Meckenheim, Rhineland-Palatinate

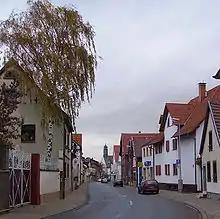
Hauptstraße

The municipality’s arms might in English heraldic language be described thus: Quarterly, first and fourth sable a lion rampant Or armed, langued and crowned gules, second and third bendy lozengy argent and azure, surmounting the whole at the fess point a roundel of the first, itself surmounted by a bezant charged with the letter M of the first.